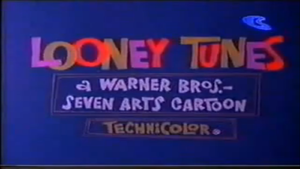
Looney Tunes
Åbning af Looney Tunes i perioden 1967-69
Looney Tunes er navnet på en række tegnefilm. De blev produceret af Warner Brothers som lidt af en protest imod den idé at en tegnefilm skulle være hyggelig og ende godt.